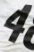
Number: 4